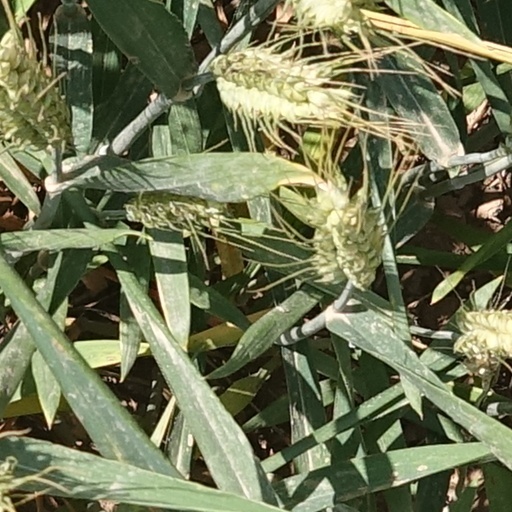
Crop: wheat